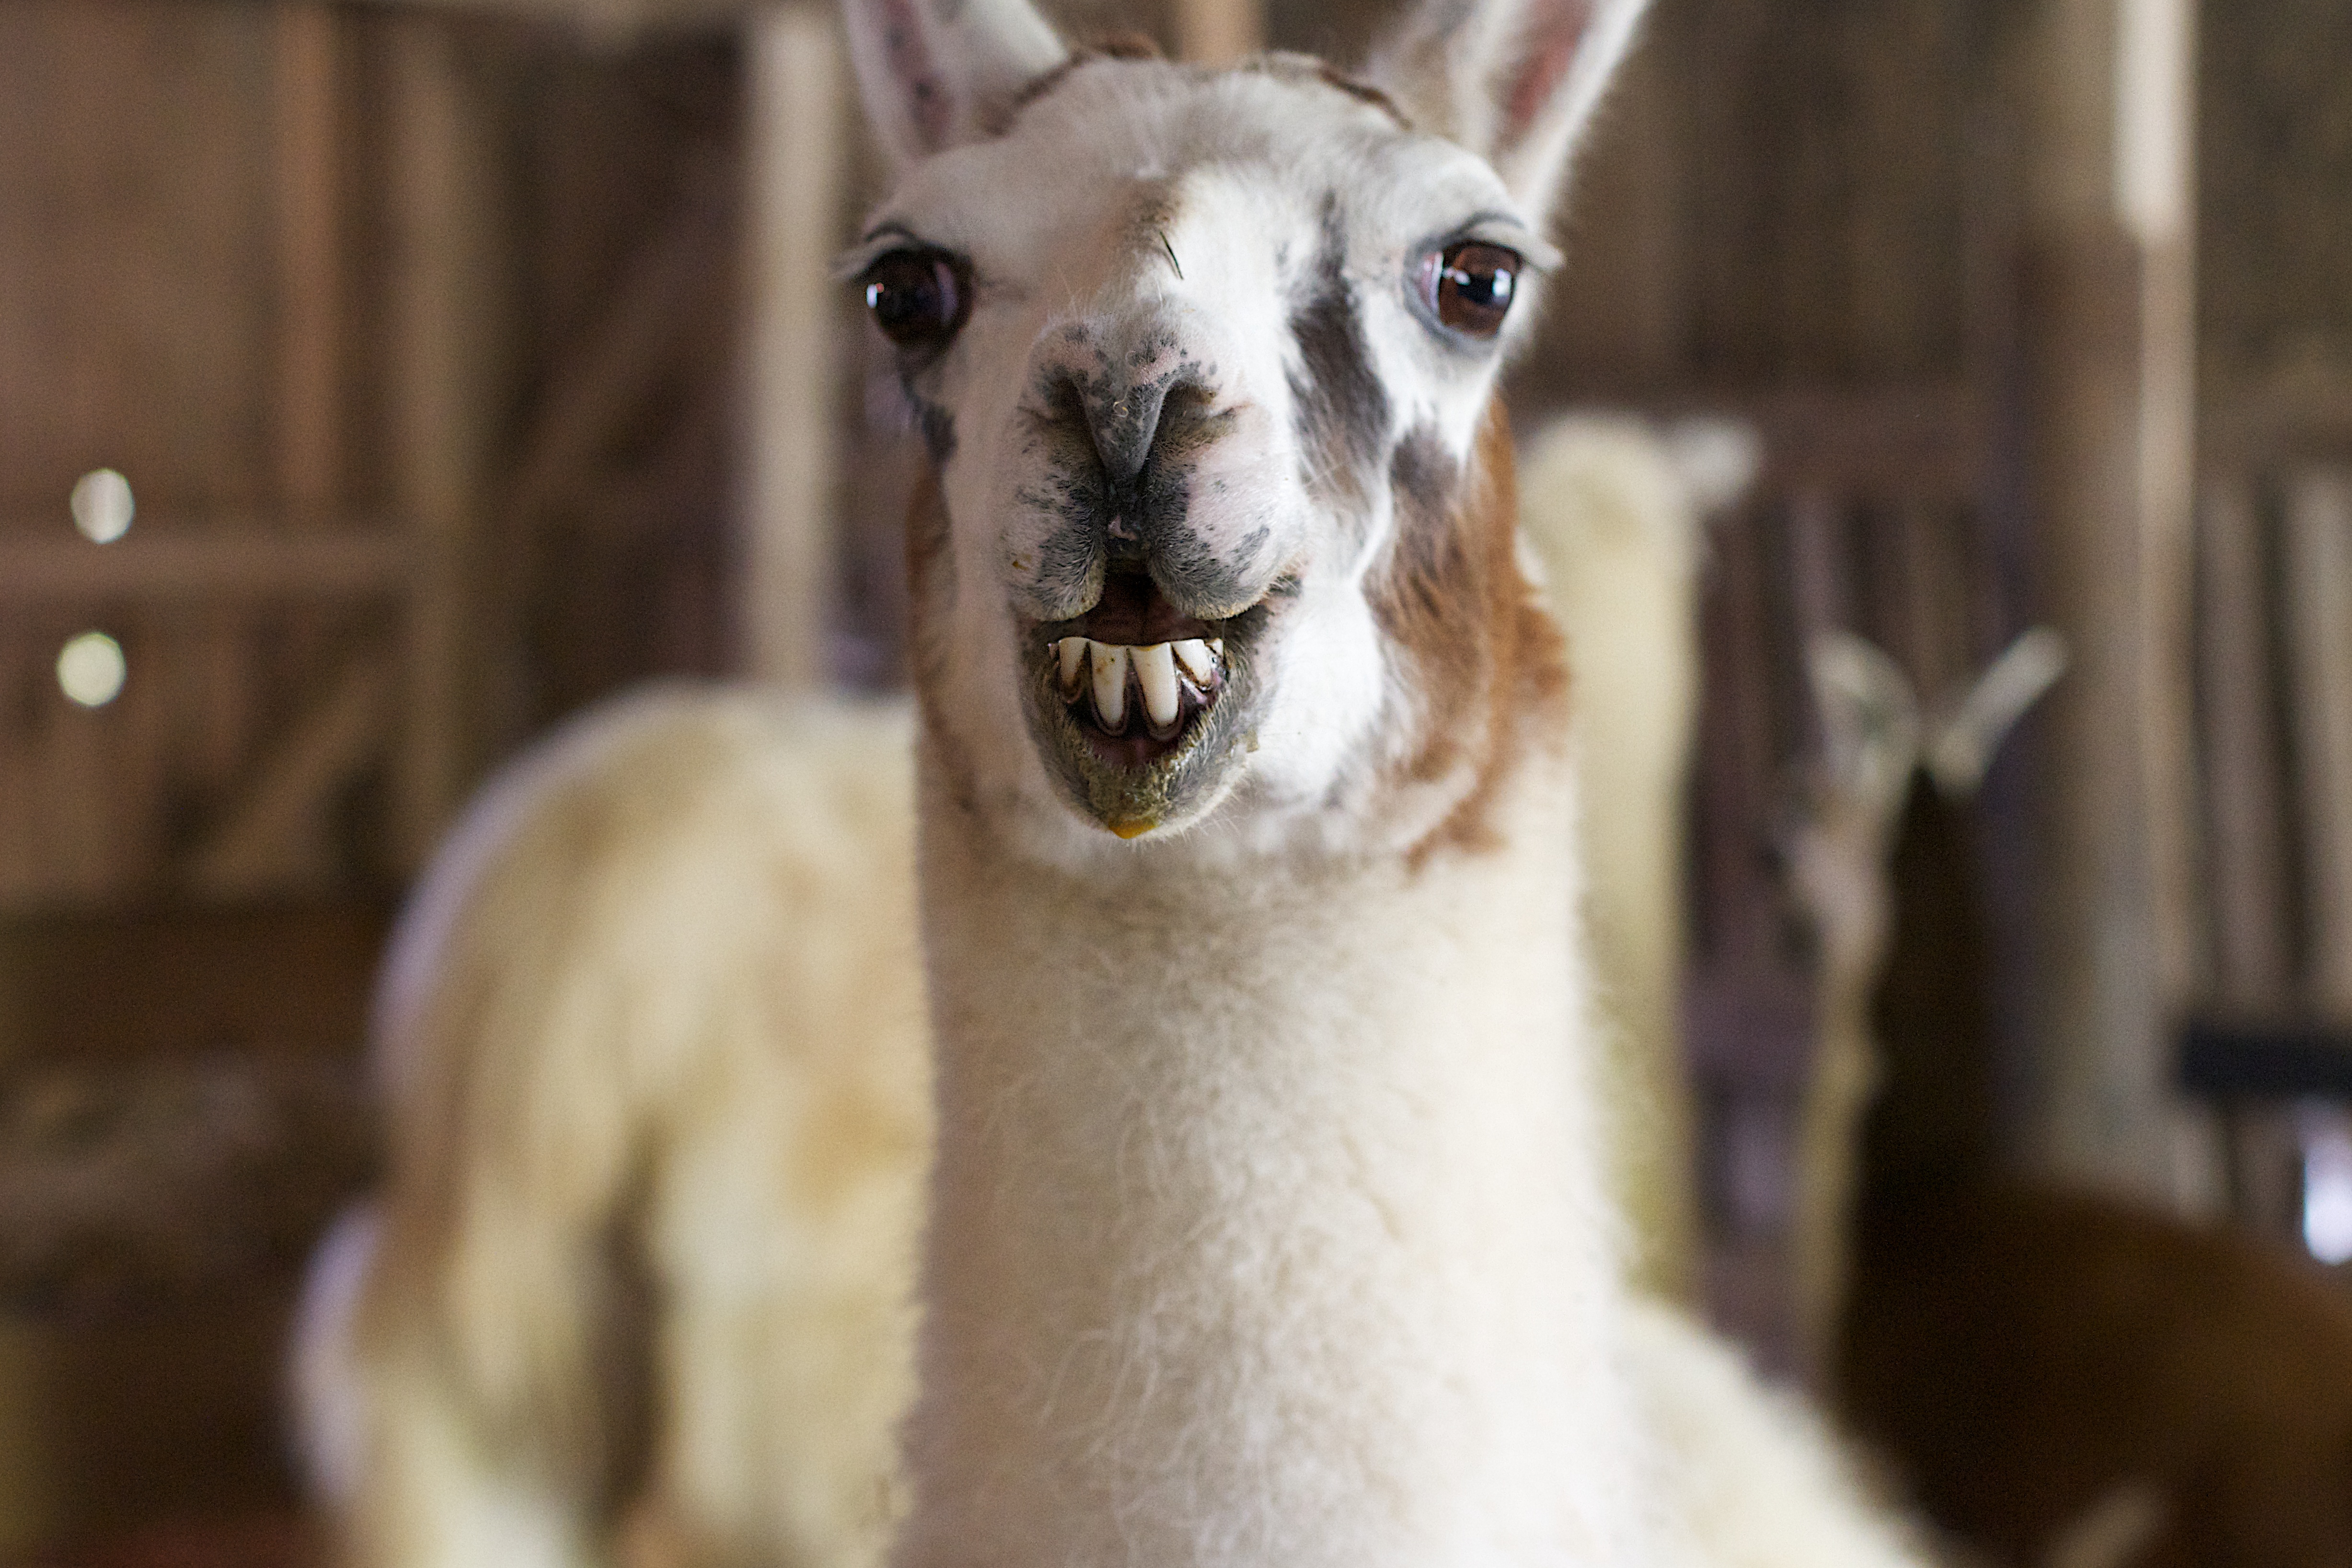
mammal, fauna, llama, alpaca, vertebrate, camel like mammal